Pascale Ehrenfreund

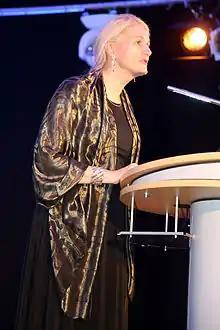

Pascale Ehrenfreund (born 1960) is an Austrian astrophysicist. Ehrenfreund holds degrees from the University of Vienna (Masters, molecular biology; PhD astrophysics, habilitation, astrochemistry) and Webster Leiden (Masters, management and leadership). Prior to becoming a Research Professor of Space Policy and International Affairs at George Washington University, she was a professor at Radboud University Nijmegen, Leiden University, and University of Amsterdam in the Netherlands. She was the first woman president of the Austrian Science Fund (FWF) and from 2015-2020, she was the CEO of the German Aerospace Center. Since 2019, she is the President of the International Astronautical Federation (IAF) and since 2018, she is the Chancellor of the International Space University (ISU). Since 2021 she is president of the ISU. The main-belt asteroid 9826 Ehrenfreund is named in her honor. She is the President of Committee on Space Research from 2022 to 2026.